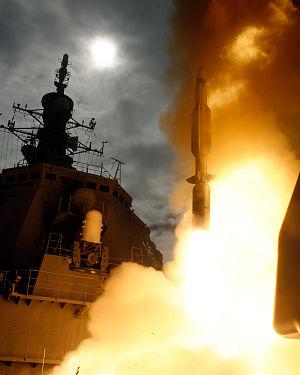
Les Forces japonaises d'autodéfense, souvent désignées sous le terme anglais de Japan Self-Defense Forces, constituent de fait l'armée japonaise depuis 1954. Dans l'archipel nippon, la défense a en effet depuis 1945 un statut particulier. En raison de l'article 9 de sa Constitution, rédigée à l'issue de la défaite dans la guerre du Pacifique face aux États-Unis et autres Alliés qui a conduit à la suppression de l'Armée et de la Marine impériale japonaises, « le Japon renonce à jamais à la guerre en tant que droit souverain de la nation ».